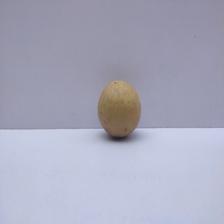
Size: Medium